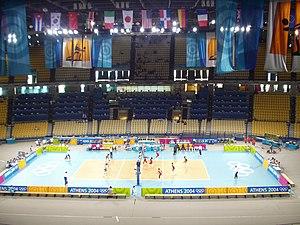
Le stade de la Paix et de l’Amitié est une salle omnisports située dans le Complexe olympique de la zone côtière de Faliro, au Pirée, Athènes en Grèce.